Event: Nepal Earthquake
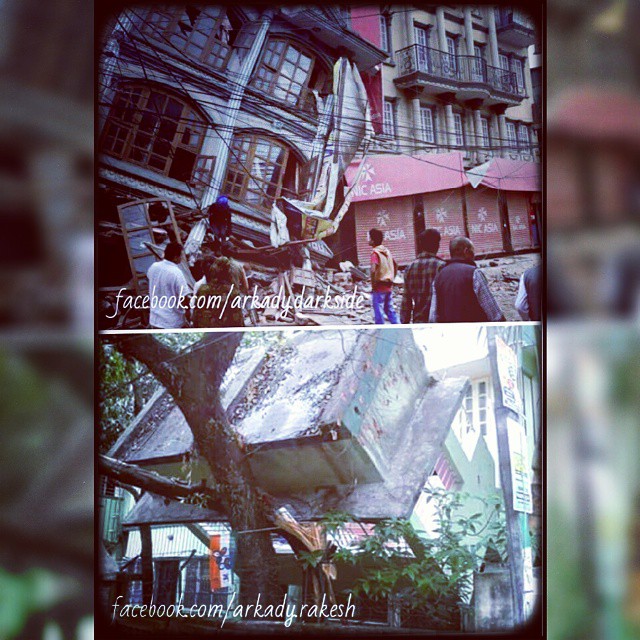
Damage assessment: damage